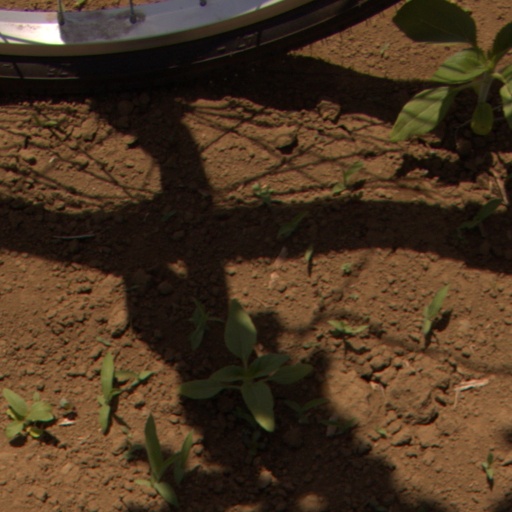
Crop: Jerusalem artichoke